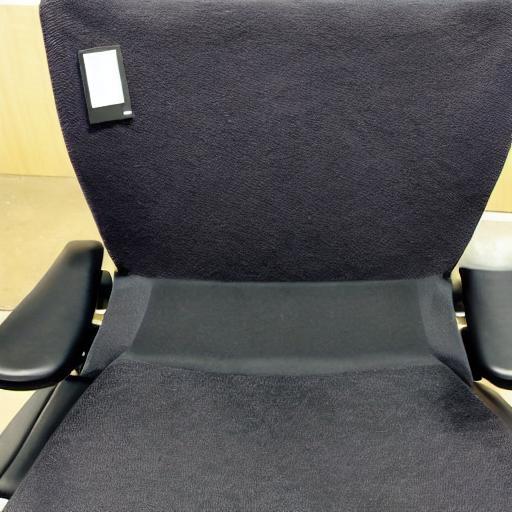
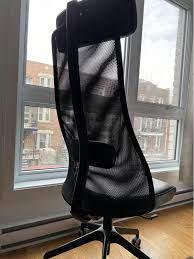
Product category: items_chair
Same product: no